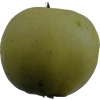
Label: Apple 13